153rd Rifle Division (1942)

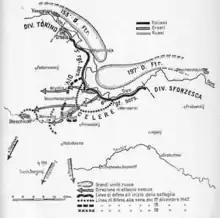
The 153rd's attacks against the Celere Division, 17 to 19 December

By the end of 18 December the division captured Mrykhin, Meshcheryakov, Batalshchikov, Biryukov, Gromtsansky, and Tikhonovskoy.